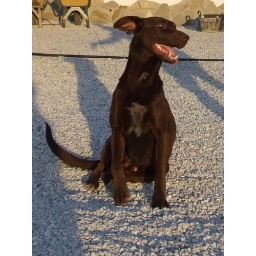
Bruno is an abandoned dog that found a new home in Spain